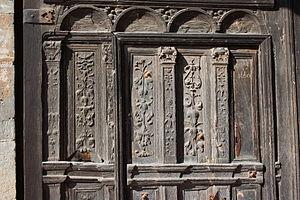
L’église Notre-Dame-de-la-Nativité est une église catholique paroissiale située à Magny-en-Vexin dans le Val-d'Oise. Elle remplace une précédente église qui datait en partie du XIIIᵉ siècle et qui avait été incendiée par les Anglais en 1436, sous la guerre de Cent Ans. En commençant par les parties orientales, cette église est successivement reconstruite dans le style gothique flamboyant entre 1490 et 1530 environ, en ne conservant que les piles du clocher de l'église du XIIIᵉ siècle ainsi que le plan de la nef. Pendant deux autres campagnes de construction, l'église est agrandie vers le sud et vers le nord, dans le style de la Renaissance. Un bas-côté sud flanquée de chapelles et comportant un portail représentatif est érigé entre 1540 environ et 1561. Puis un second croisillon nord, une sacristie et une grande chapelle seigneuriale au sud du transept sont bâties au début du XVIᵉ siècle, et des chapelles sont ajoutées devant le bas-côté sud. Ainsi, le style de la Renaissance devient dominant à l'extérieur, où l'élévation sud tournée vers la ville se remarque par sa silhouette inhabituelle et sa riche ornementation.